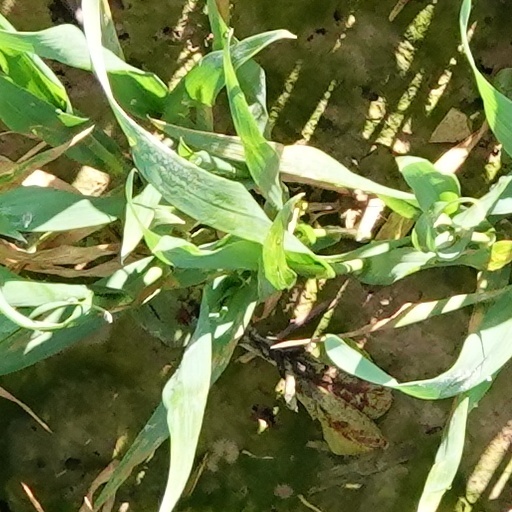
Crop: wheat